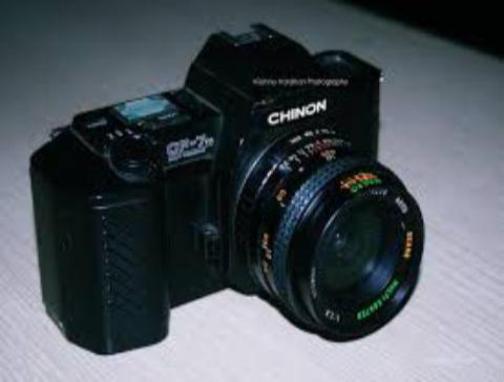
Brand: chinon
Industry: Electronic